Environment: real
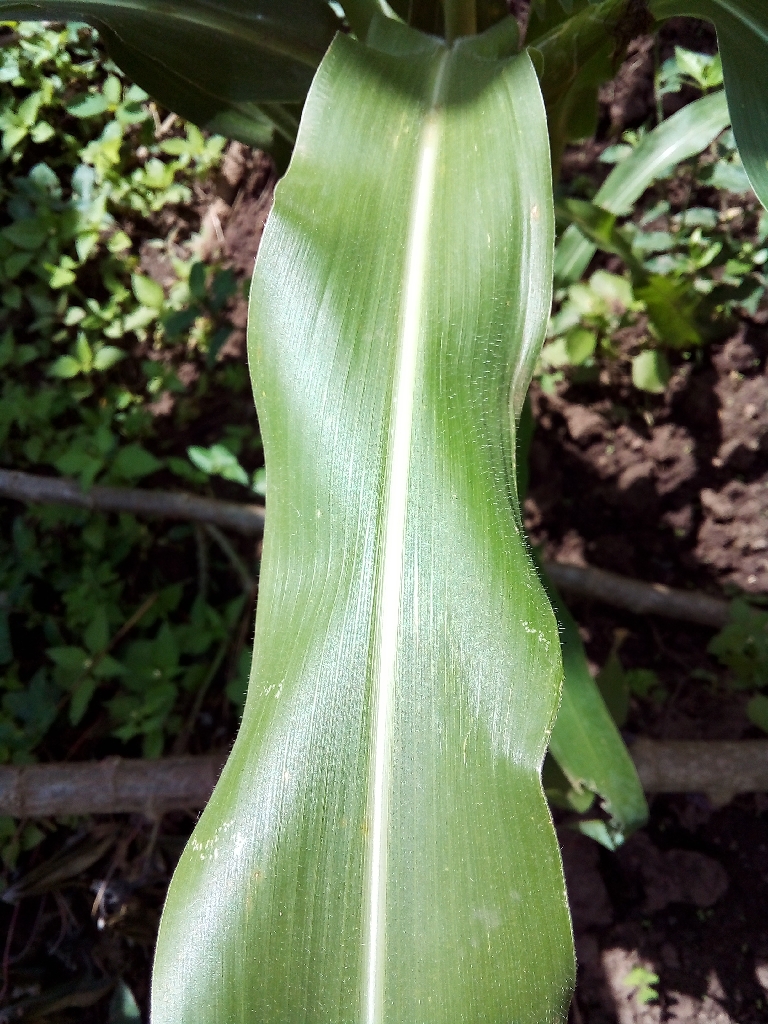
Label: healthy